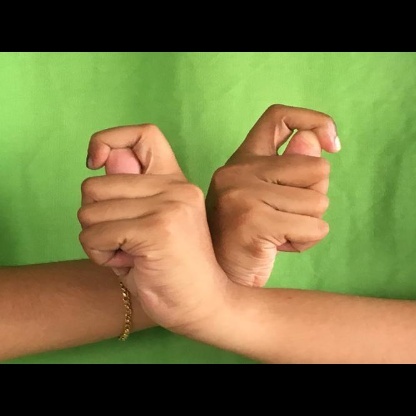
Mudra: Berunda